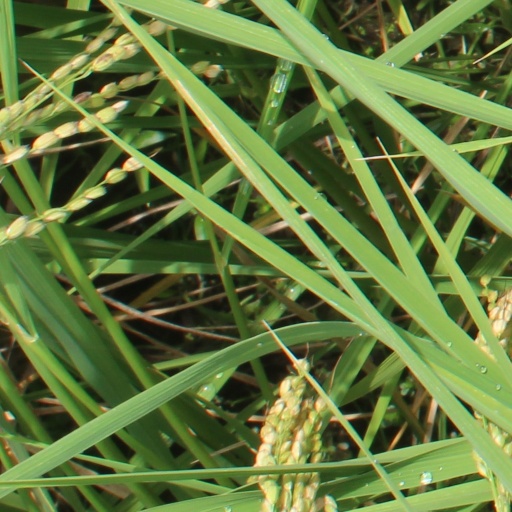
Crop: rice